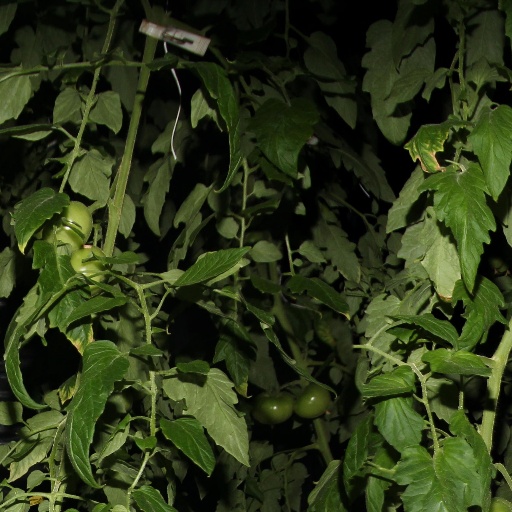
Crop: tomato